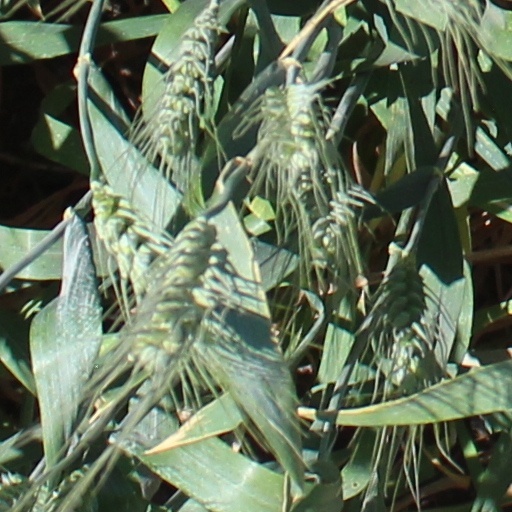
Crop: wheat